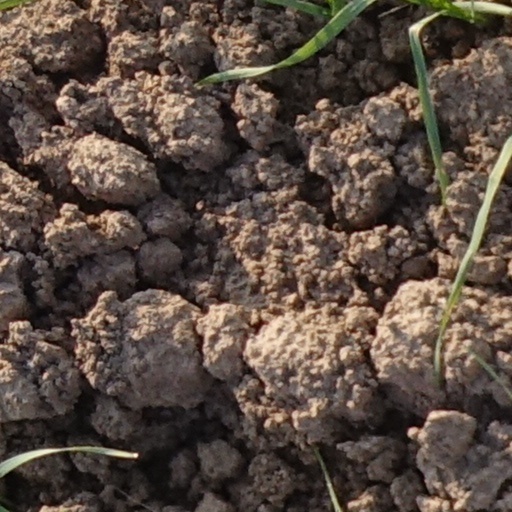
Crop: wheat